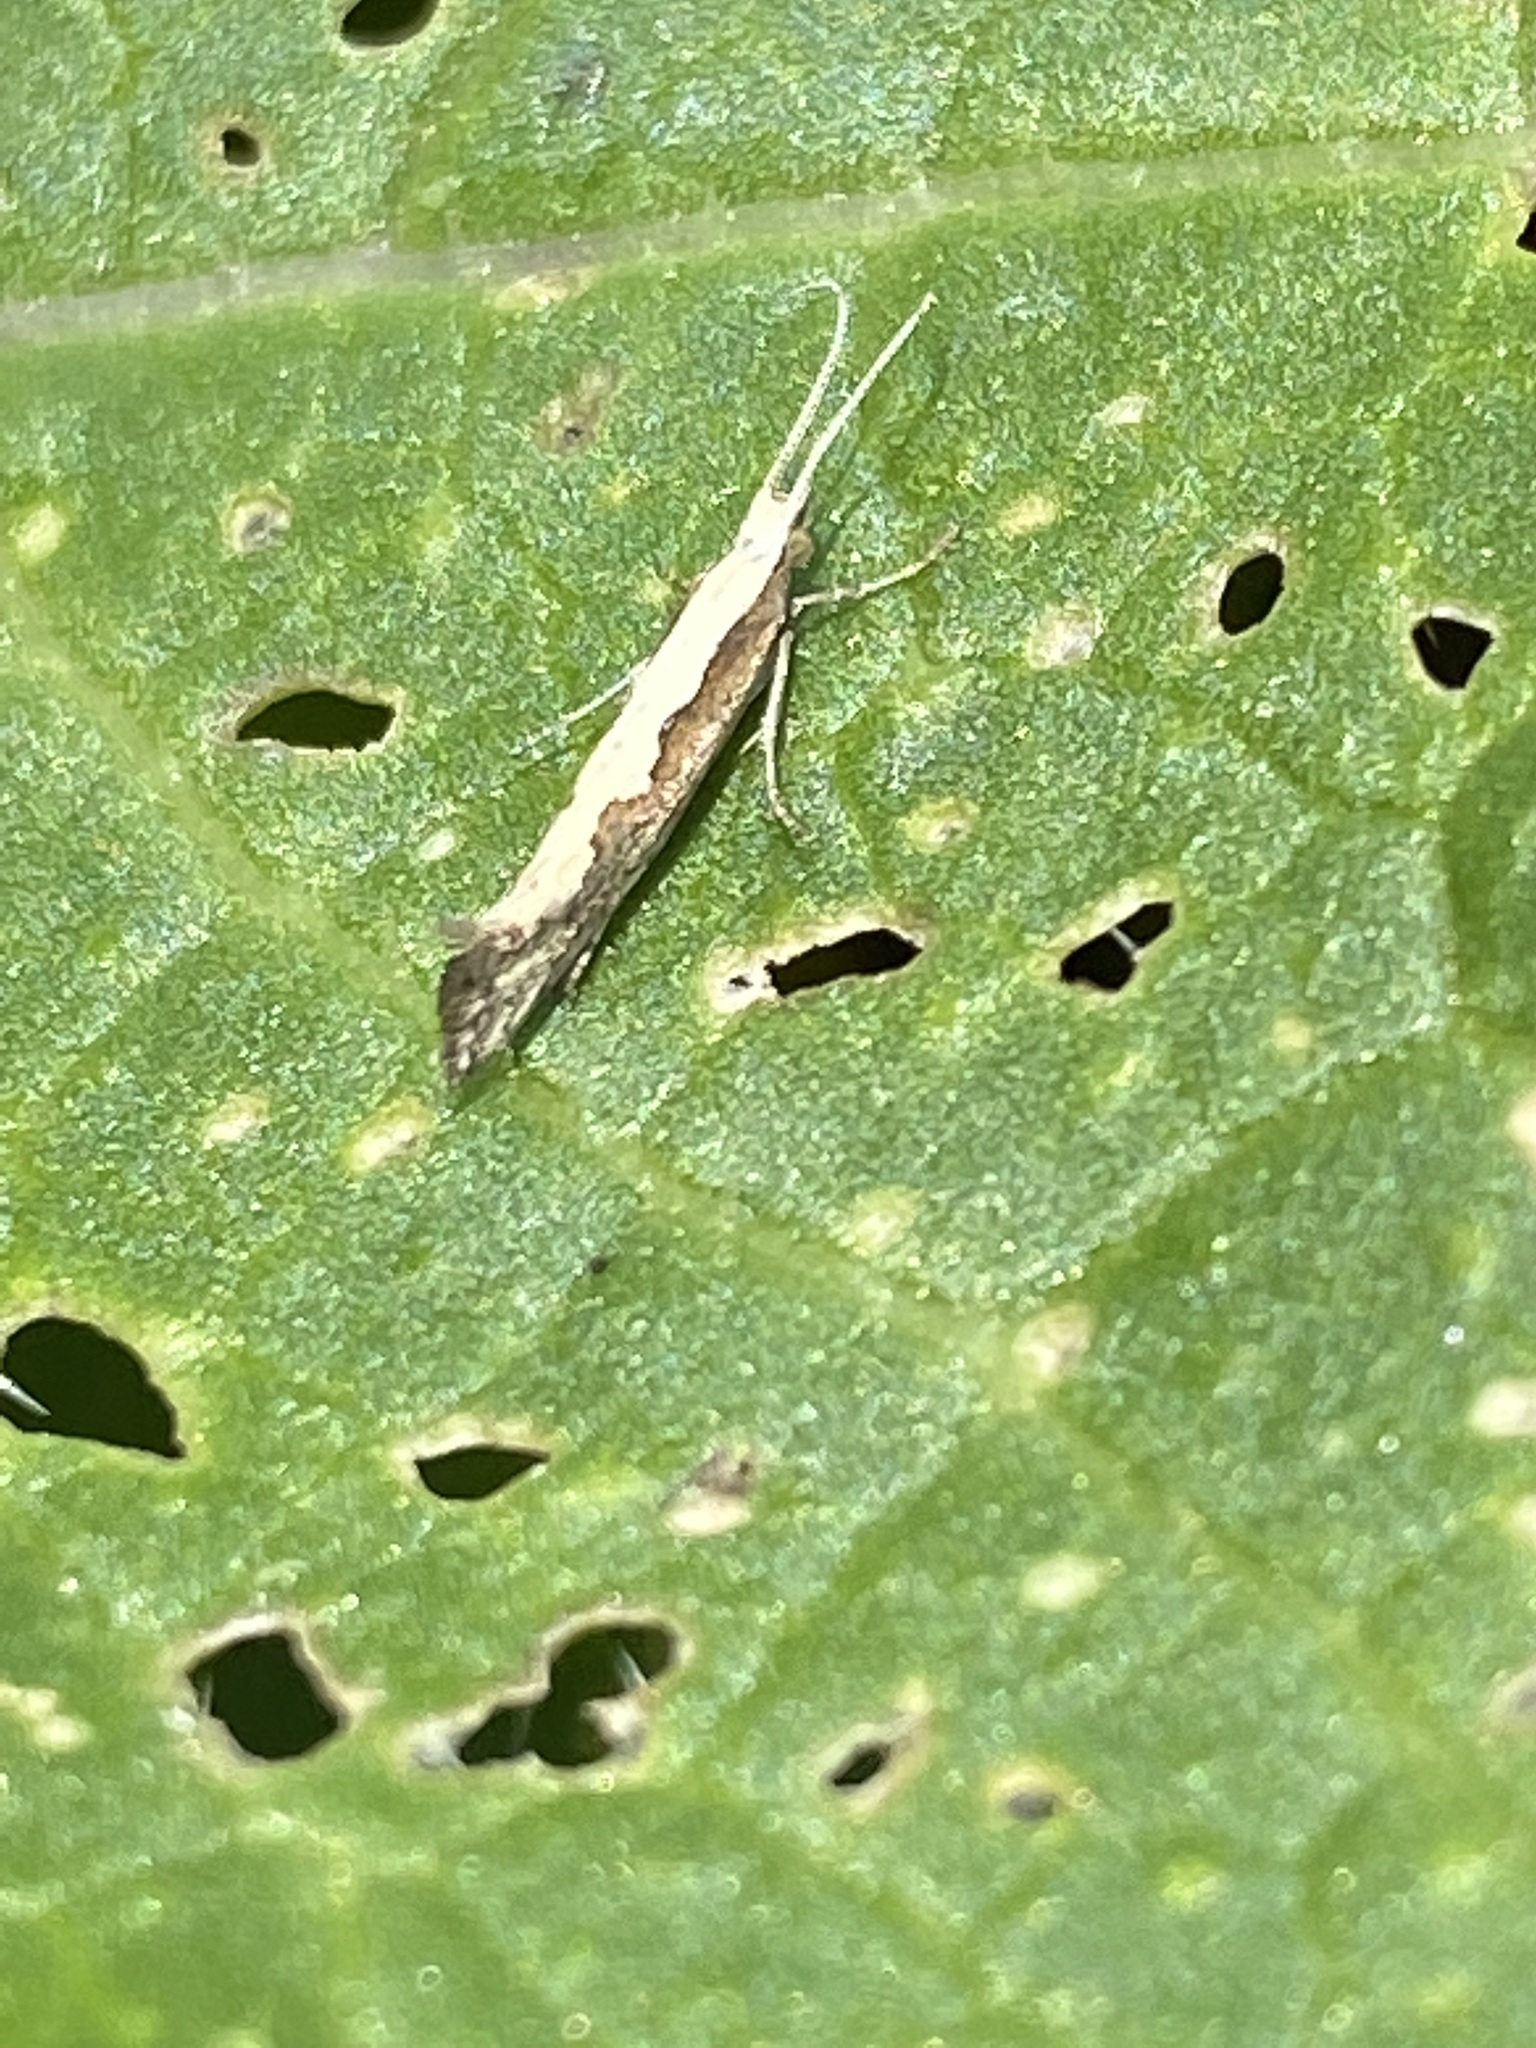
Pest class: diamondback_moth